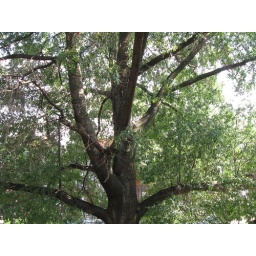
tree in front of the balcony